Sunil (Kannada actor)

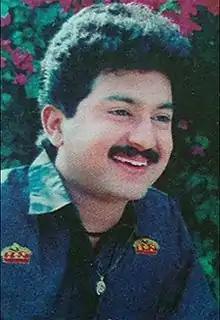

Sunil also known as Sunil Kumar (1 April 1964 – 24 July 1994) was an Indian actor in Kannada cinema. Some of the notable films of Sunil as an actor include "Shruthi" (1990), "Mana Mecchida Sose" (1992), "Belli Kalungura" (1992) and "Shambhavi" (1992).